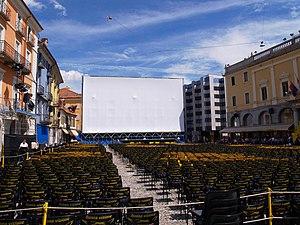
Le Festival international du film de Locarno est un festival de cinéma consacré au cinéma d'auteur qui se déroule chaque été dans la ville suisse italienne de Locarno.